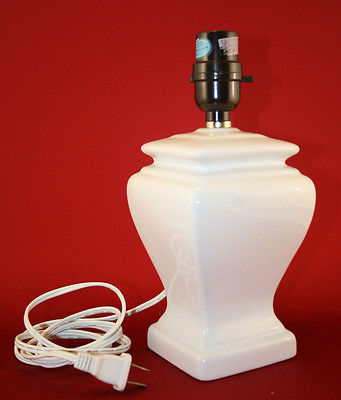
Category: lamp